Tommy Robredo

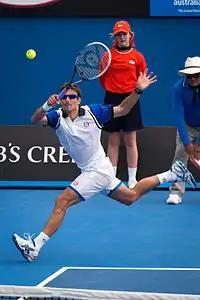
Robredo at the 2014 Australian Open

Seeded 17th, Robredo reached the fourth round of the Australian Open, losing a close match to eventual champion Stanislas Wawrinka. He also reached the fourth rounds at the 2014 Wimbledon seeded 23rd, where he lost to Roger Federer and at the 2014 US Open (tennis) seeded 16th, where he also lost to Wawrinka again.